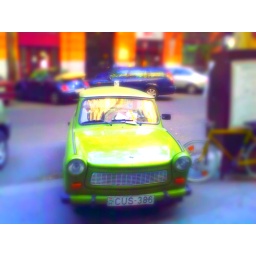
green old car parked in Budapest